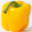
Label: sweet_pepper